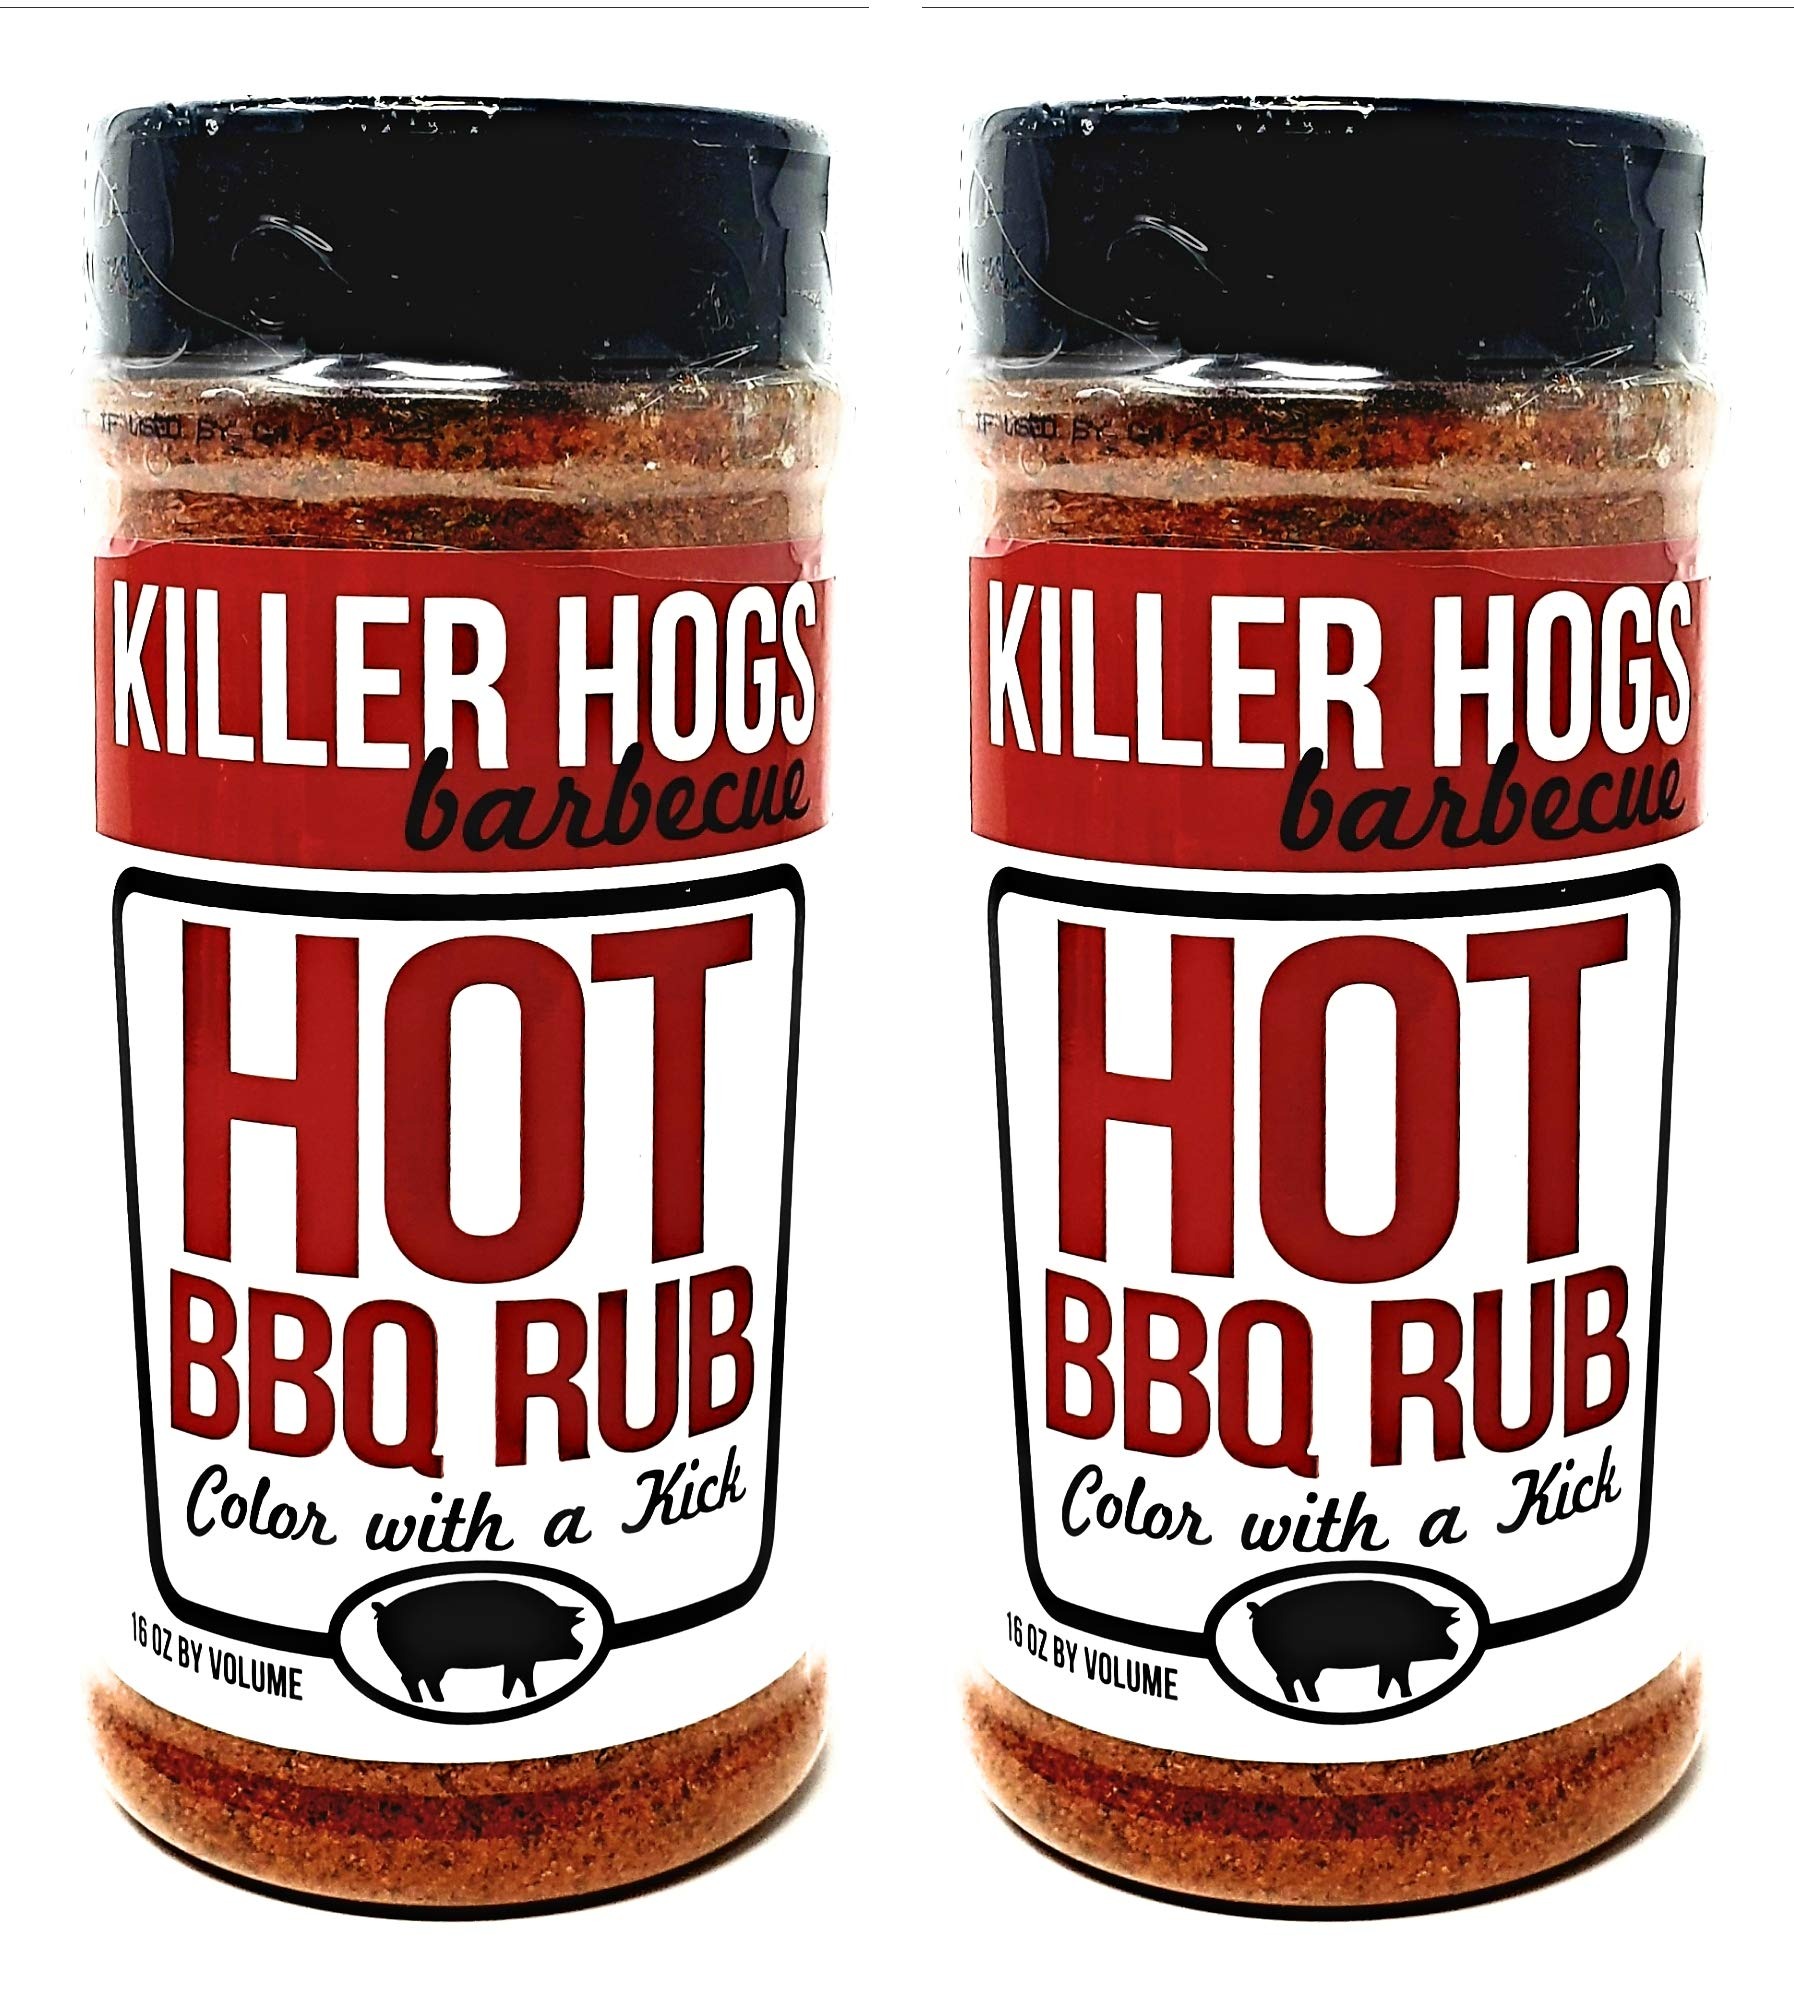
Item Name: Killer Hogs Hot Barbecue Rub - Pack of 2 Bottles - 16 oz Per Bottle - 32 oz Total of Bulk Hot Killer Hogs BBQ Rub - Color with a Kick
Value: 32.0
Unit: Ounce

Price: 9.97